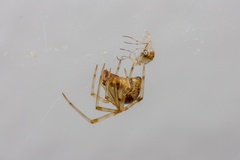
Species: Parasteatoda_tepidariorum